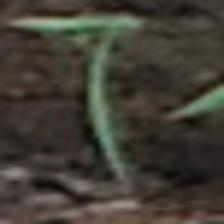
Label: single